Ball (dance event)

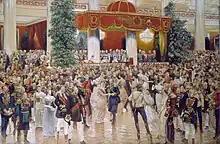
A ball at the Russian imperial court in the 1910s

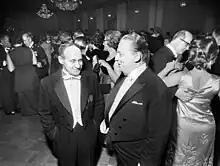
A Finnish author Väinö Linna (left) and his translator Nils-Börje Stormbom (right) in the middle of a ball at the 1968 Independence Day reception at the Presidential Palace in Helsinki, Finland

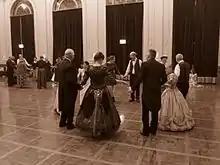
Five partner dance at a Colonial Ball in the Albert Hall Canberra (circa 2016) (sepia)

A ball is a formal dance event often characterised by a banquet followed by a social dance. Ball dancing emerged from formal dances during the Middle Ages and carried on through different iterations throughout succeeding centuries, such as the 17th century Baroque dance and the 18th century cotillion. Several variations exists such as the masquerade and debutante ball as well as the more modern prom.